Mars Di Bartolomeo

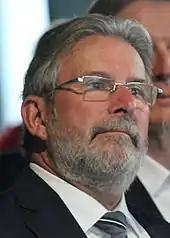
Mars Di Bartolomeo (2014).

Mars Di Bartolomeo (born June 27, 1952 in Dudelange) is a Luxembourgish politician.